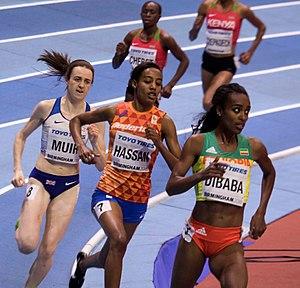
Laura Muir est une athlète britannique, spécialiste des courses de demi-fond et de cross-country.
Sifan Hassan est une athlète éthiopienne naturalisée néerlandaise en 2013, spécialiste des courses de demi-fond et de fond.